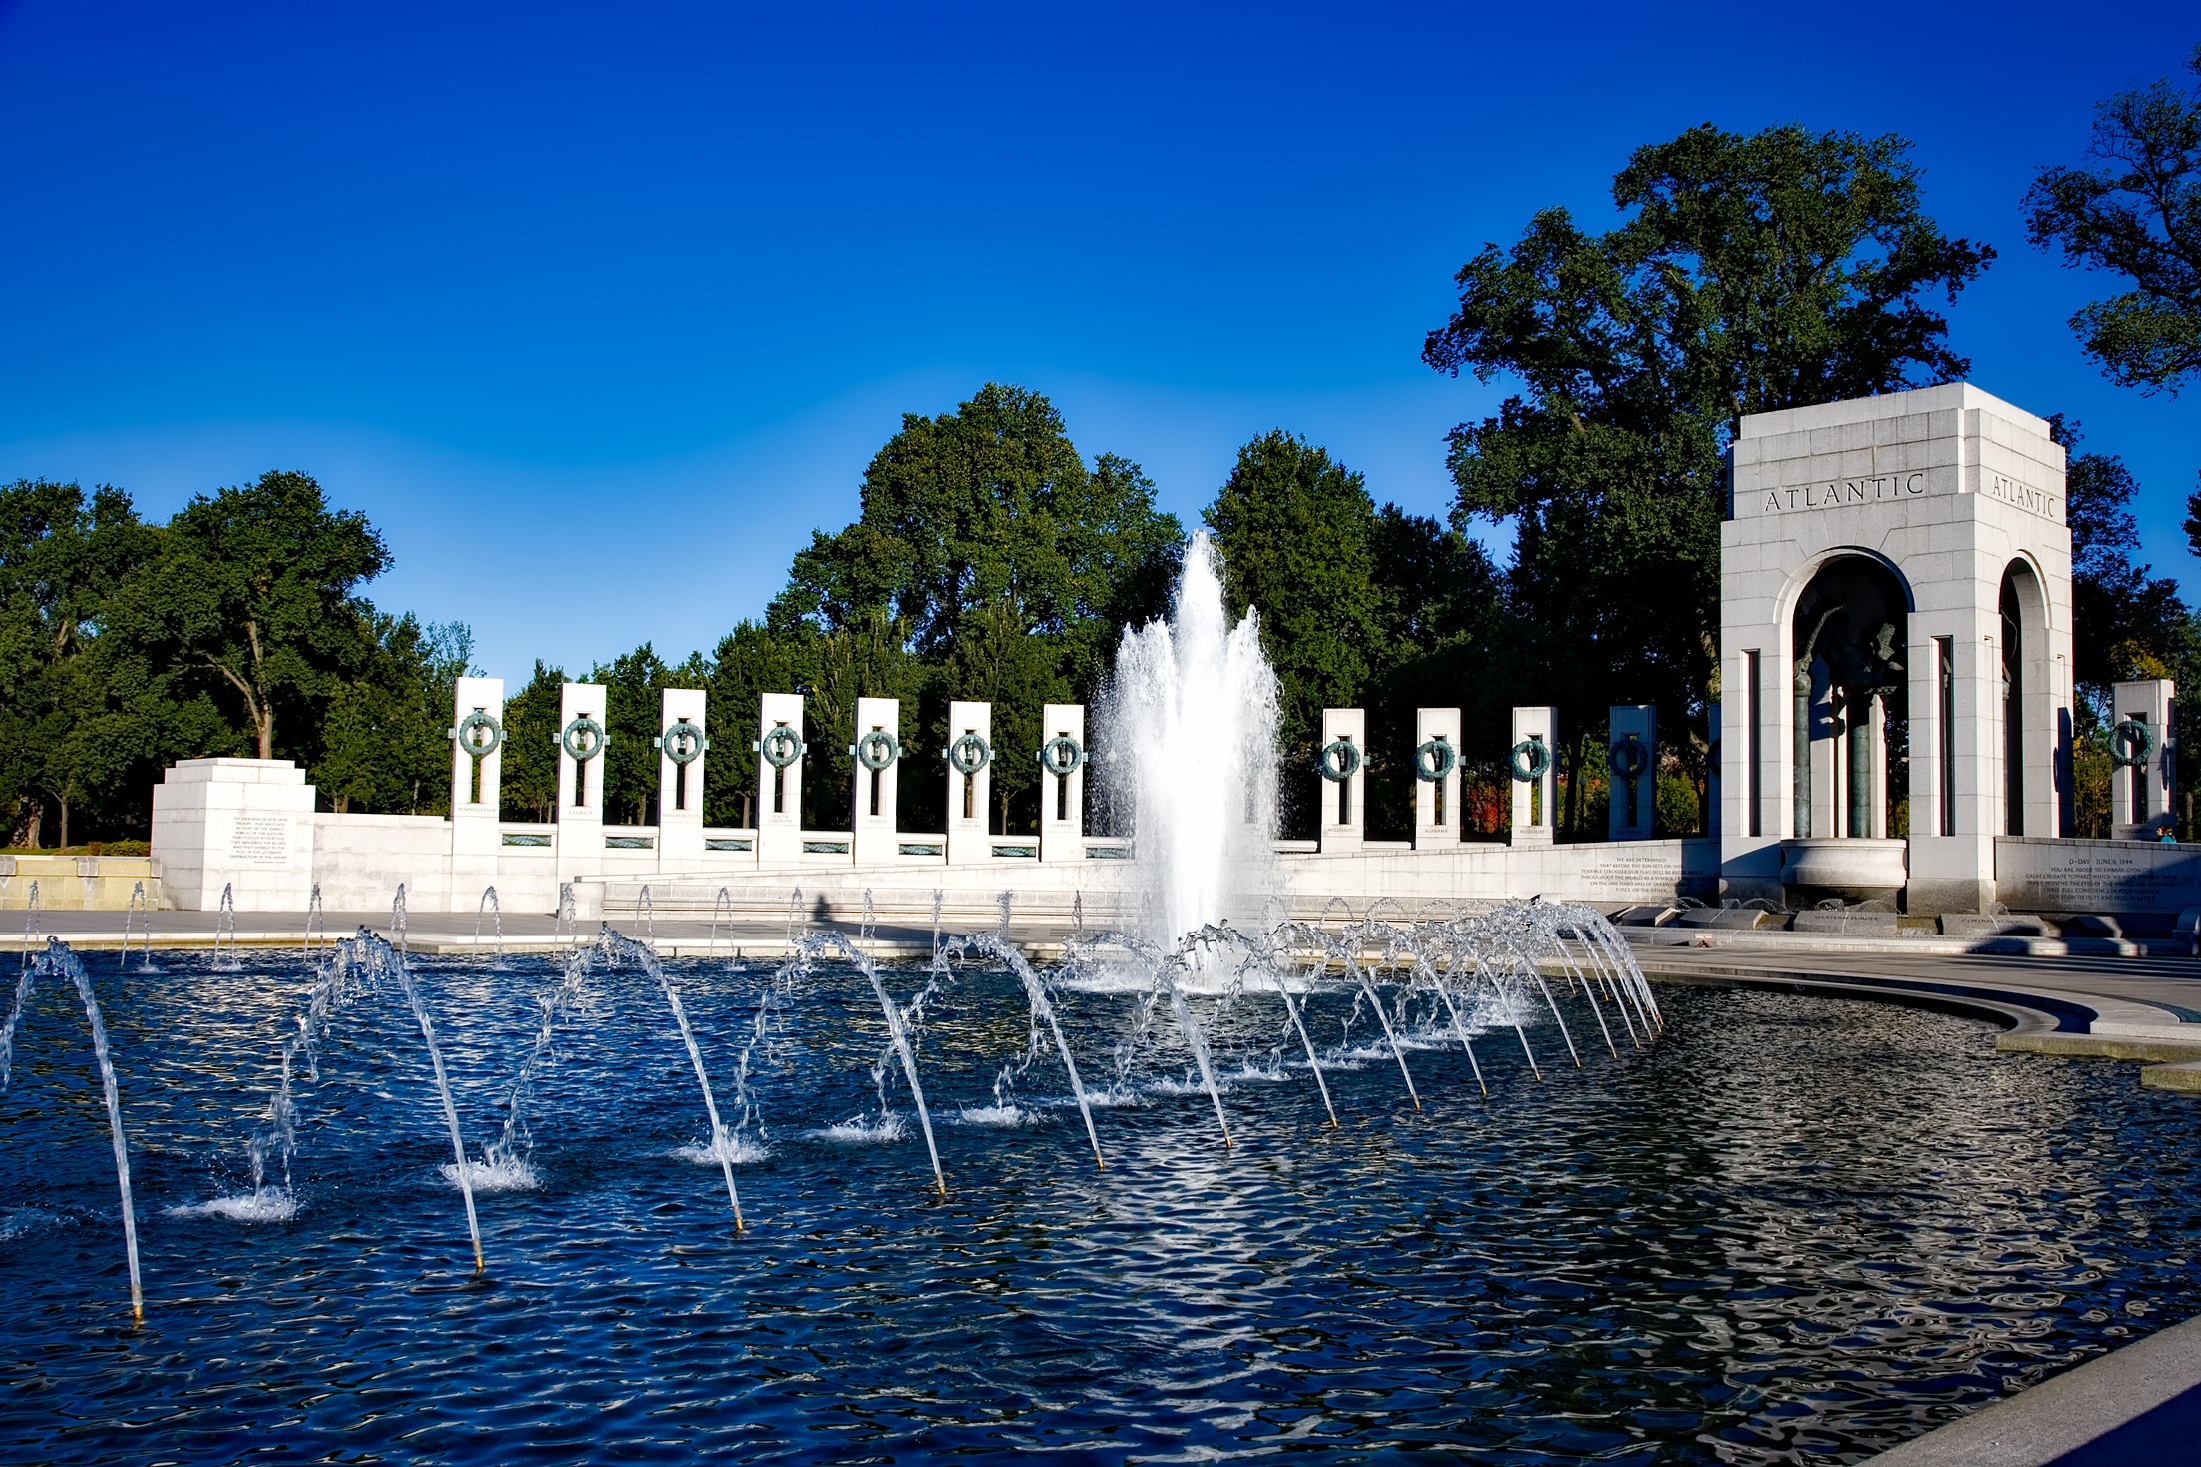
water, architecture, pool, reflection, landmark, memory, historic, tourism, memorial, hdr, fountain, estate, attractions, c, remembrance, veterans, water feature, monuments, washington dc, reflecting pool, world war ii memorial